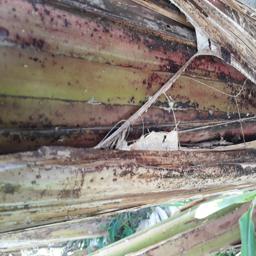
Label: PSEUDOSTEM WEEVIL